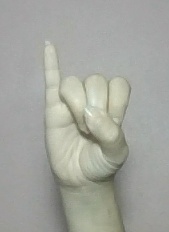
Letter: meem